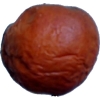
Label: apples